Pituophis lineaticollis

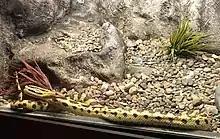
"Pituophis lineaticollis" in a Mexico City zoo

The longest specimen of "P. lineaticollis" measured by Boulenger in 1894 had a total length of , which included a tail long.